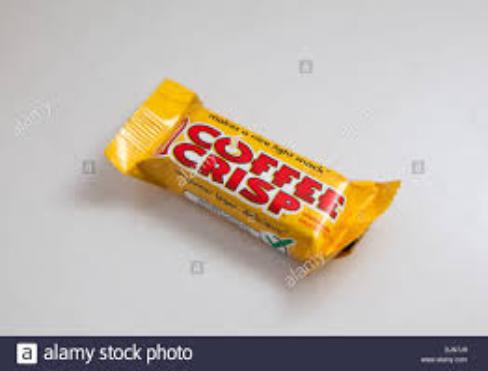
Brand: Coffee Crisp
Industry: Food